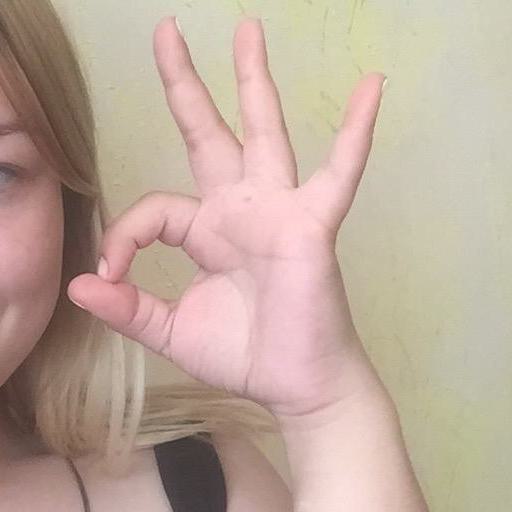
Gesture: ok